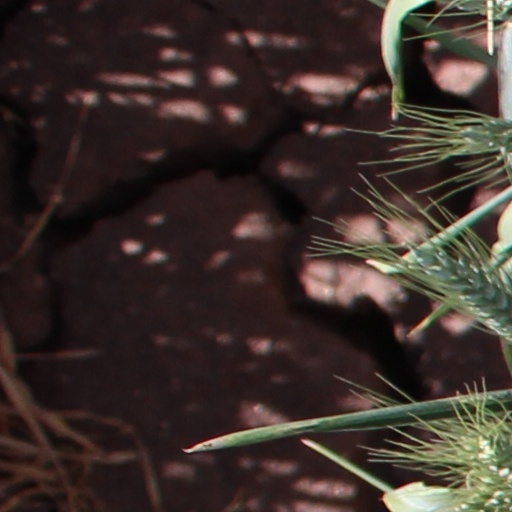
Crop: wheat